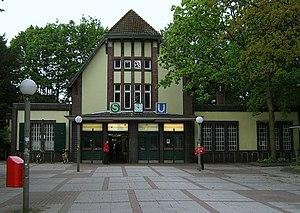
Ohlsdorf est un quartier de Hambourg situé dans l’arrondissement de Hambourg-Nord.